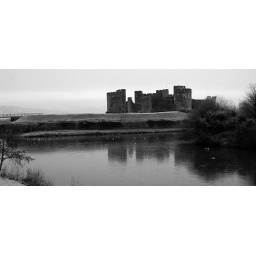
caerphilly castle is supposedly haunted by the green lady who flies from turret to turret and by soldiers patrolling the battlements